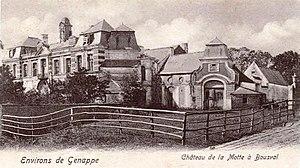
Le Château de ""La Motte"" à Noirhat, quartier de Bousval (Genappe) au début du 20ème siècle. (Actuellement Drève des Châtaigners) pillé et réduit en ruine durant la première guerre mondiale."
Bousval est une section de la ville belge de Genappe située en Région wallonne dans la province de Brabant wallon.